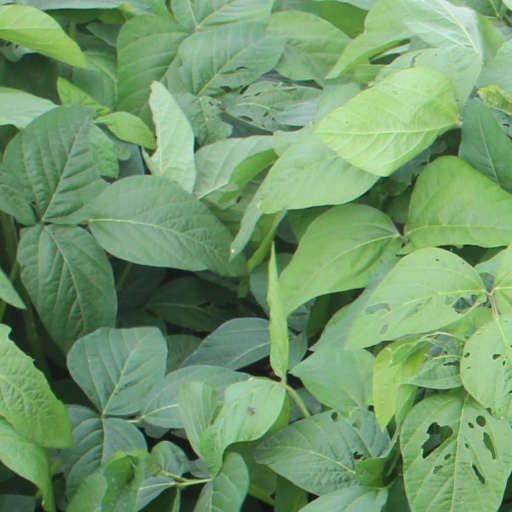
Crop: soybean